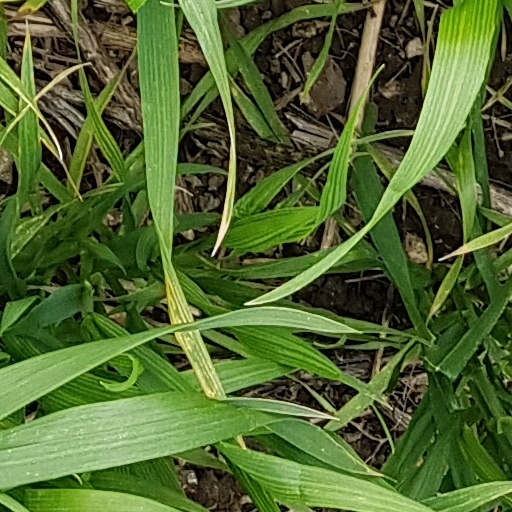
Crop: wheat